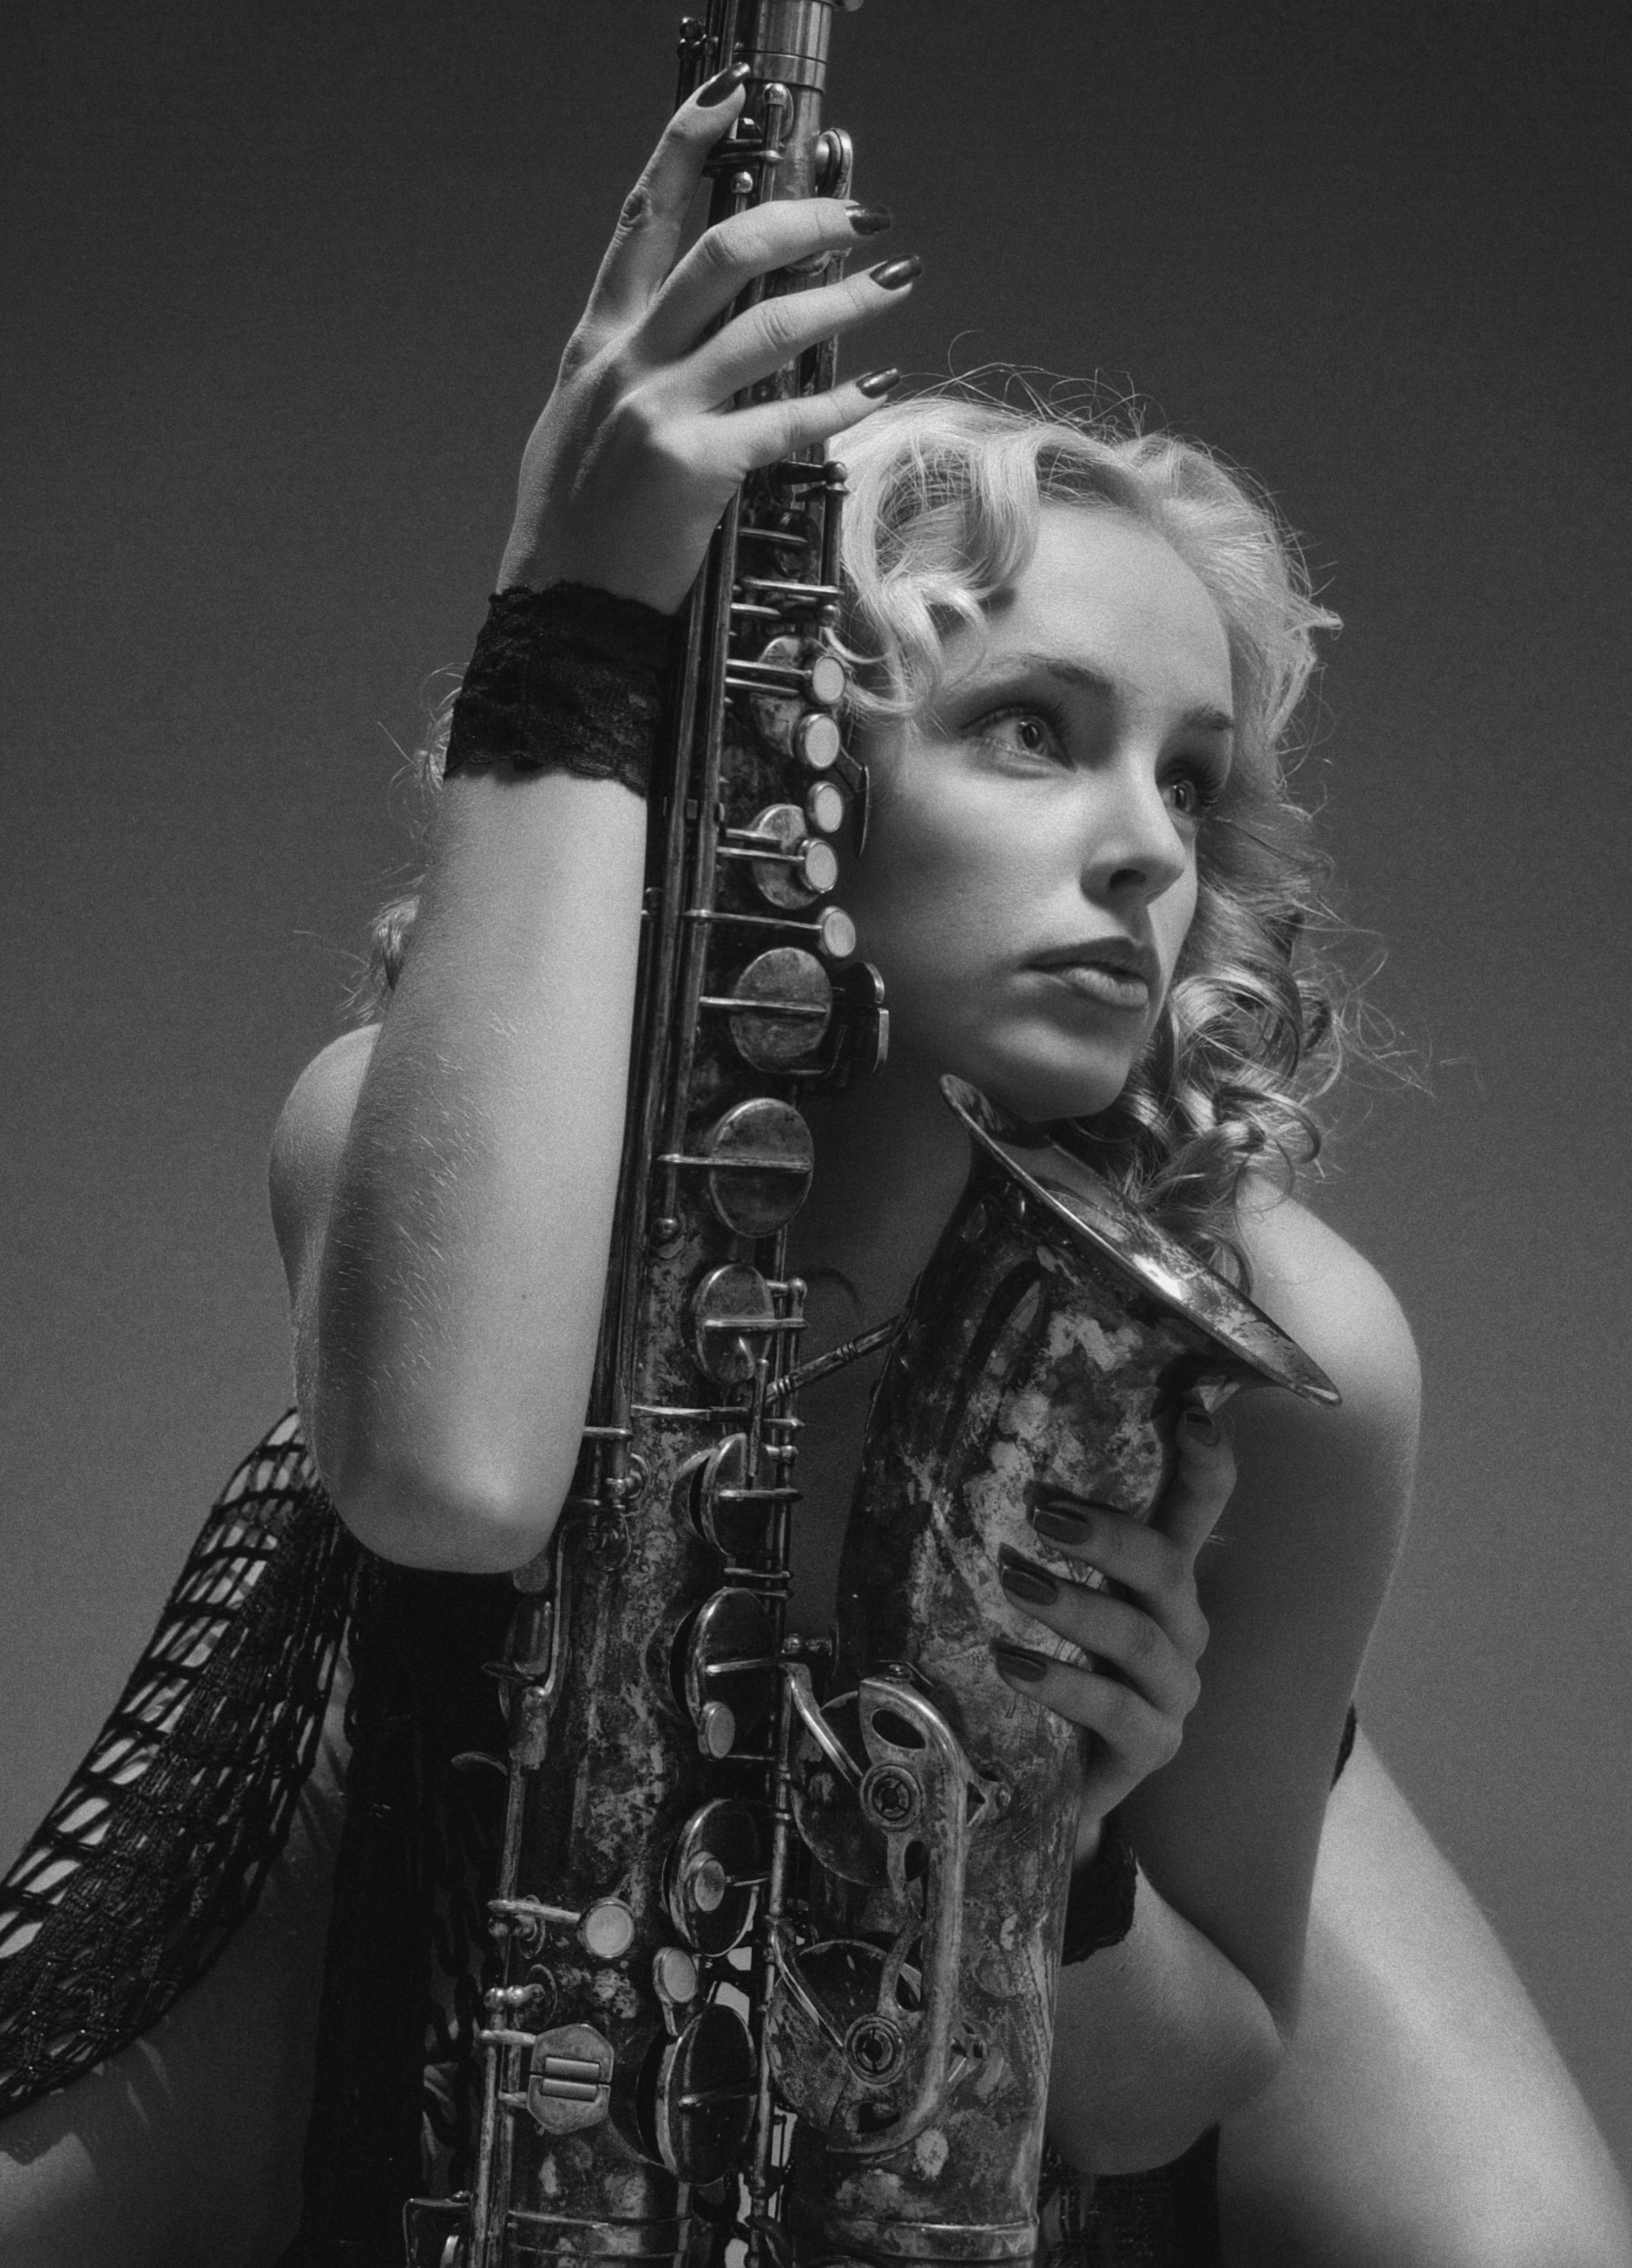
woman, hair, hand, hairstyle, arm, shoulder, white, musician, black, human body, guitar accessory, flash photography, gesture, black and white, style, finger, music artist, music, performing arts, audio equipment, plucked string instruments, monochrome, elbow, monochrome photography, fashion design, jewellery, entertainment, event, pop music, singing, darkness, string instrument, blond, singer, guitarist, chest, performance art, necklace, nail, fashion accessory, string instrument accessory, stock photography, metal, fashion model, bassist, headpiece, portrait photography, guitar, electric guitar, performance, photo shoot, public event, song